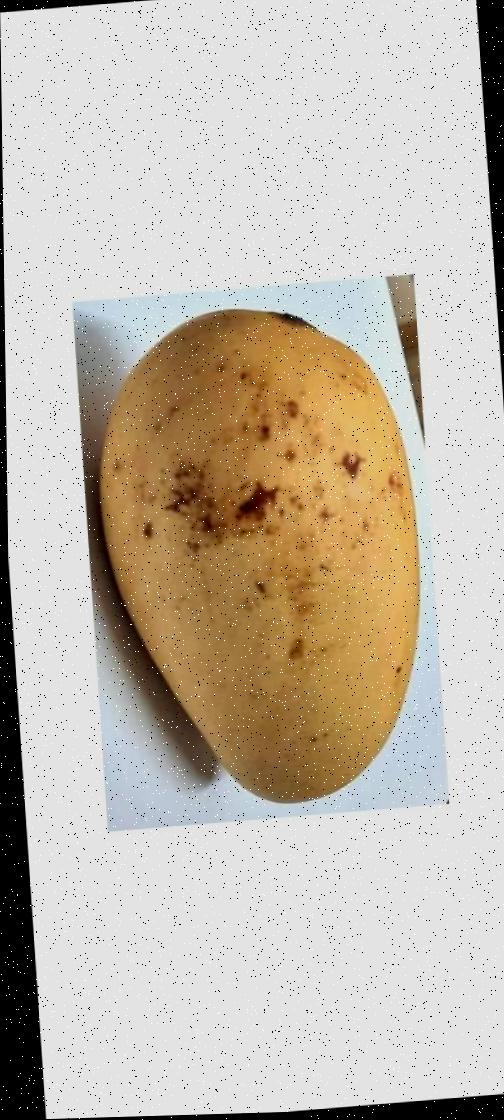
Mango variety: Katimon